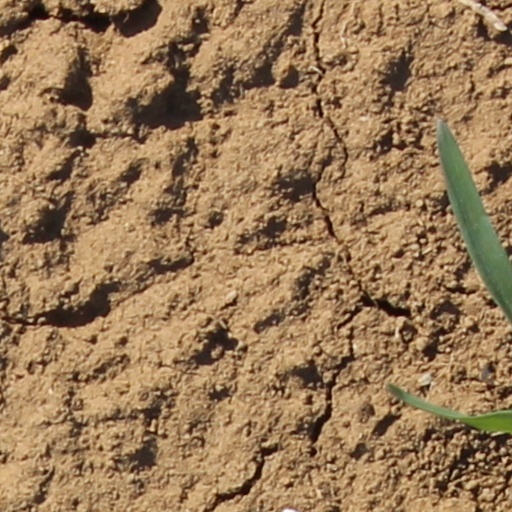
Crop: wheat